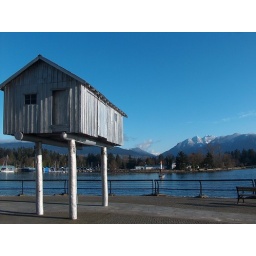
wooden lodge over lake